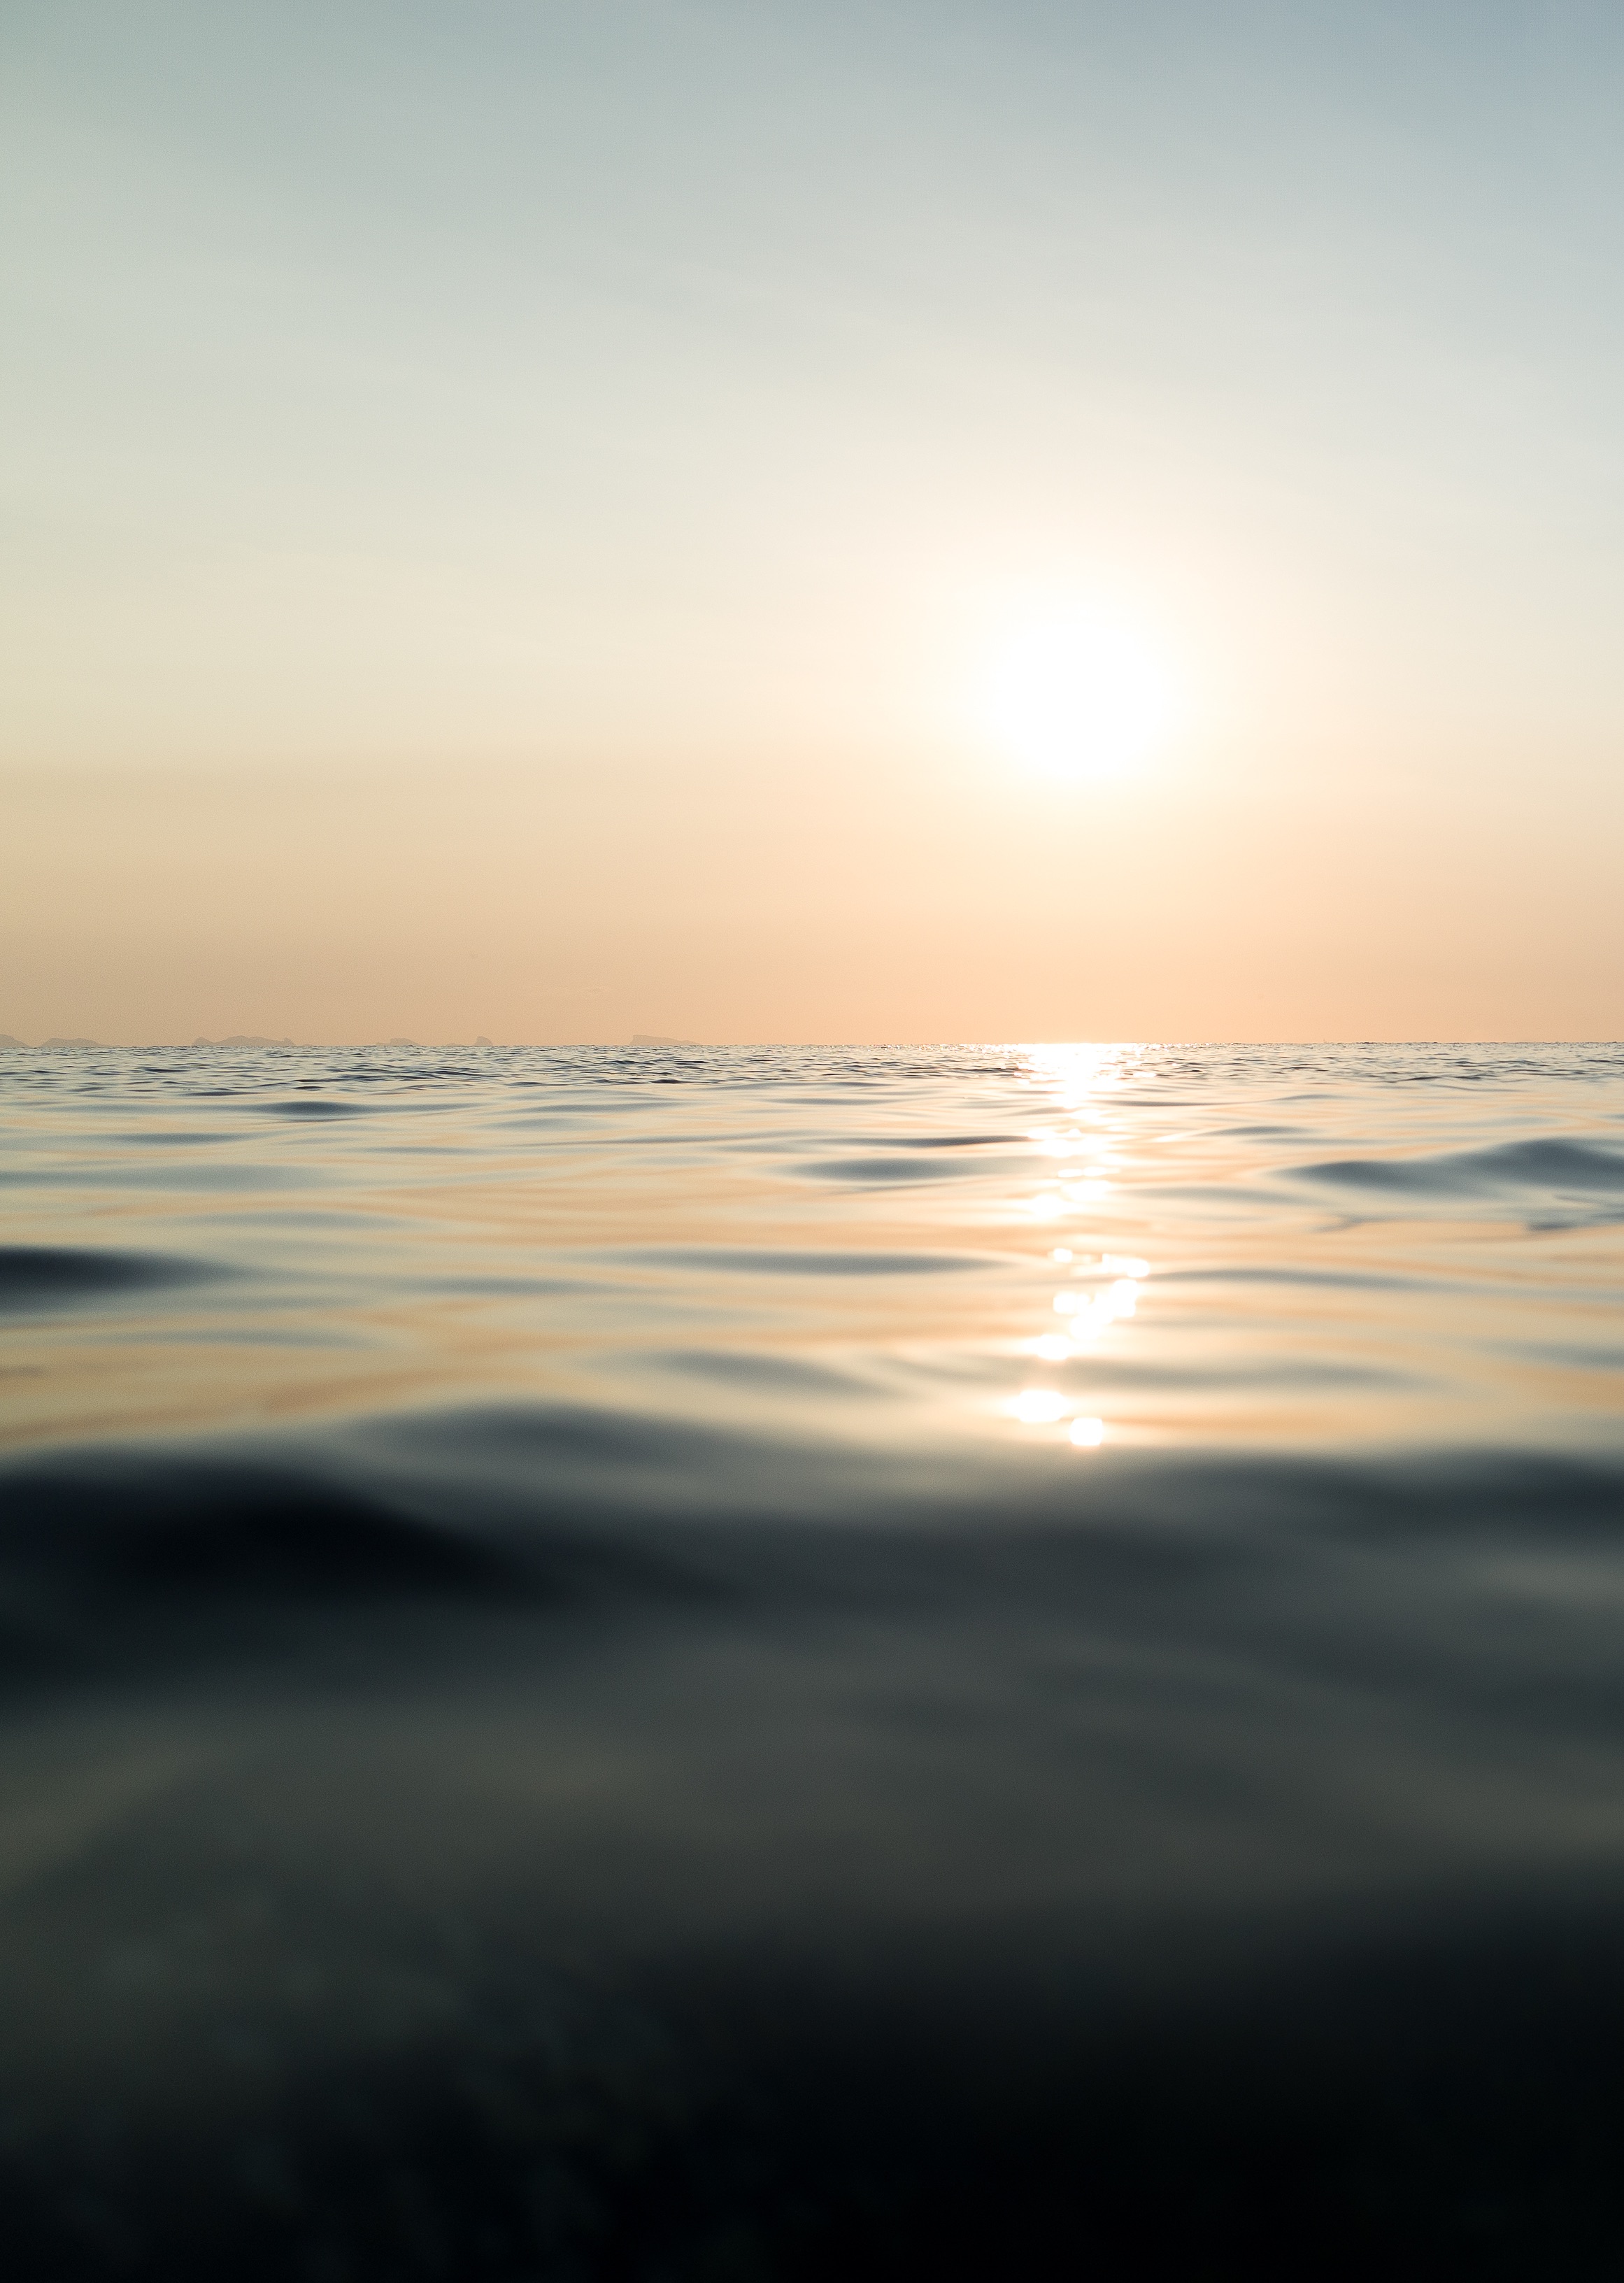
beach, sea, coast, sand, ocean, horizon, sun, sunrise, sunset, sunlight, morning, shore, wave, dawn, atmosphere, dusk, evening, reflection, body of water, atmospheric phenomenon, wind wave